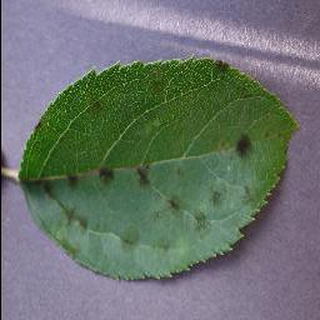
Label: apple_apple_scab